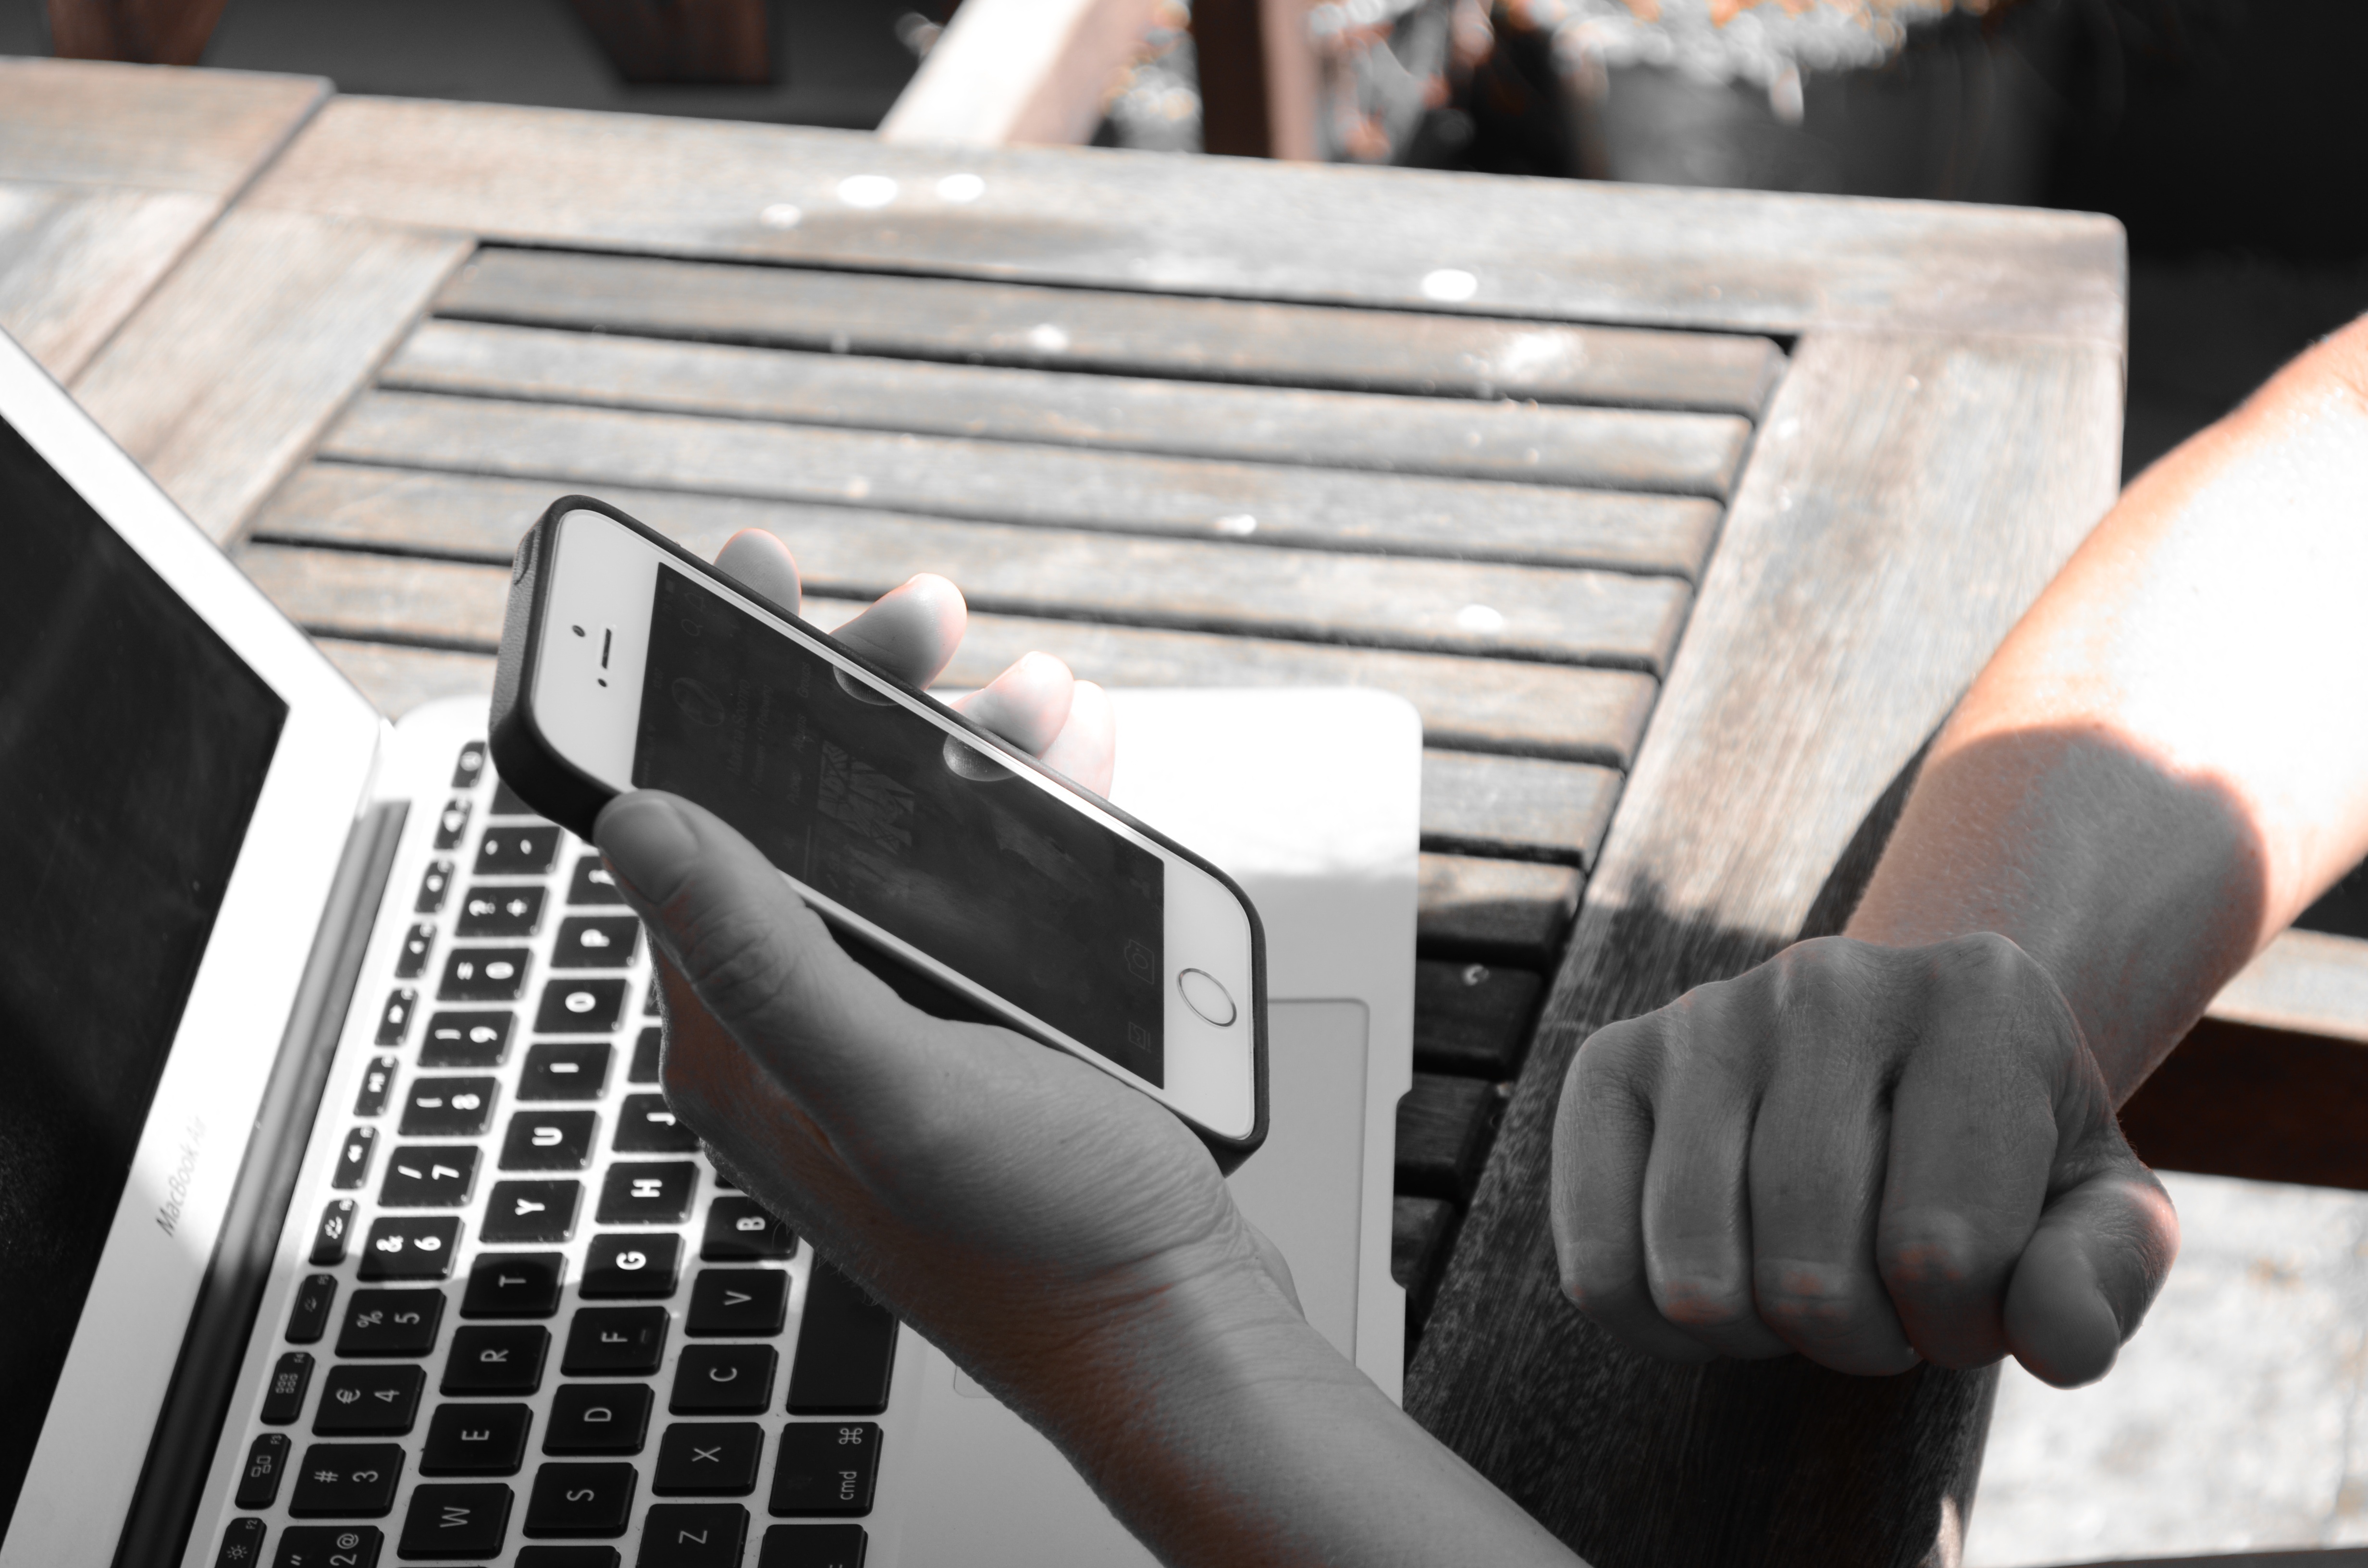
iphone, computer, macbook, writing, hand, woman, brand, design, hands